Victor Wolfvoet (II)

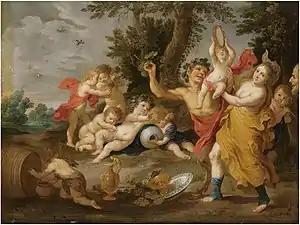
"A Bacchanal"

Wolfvoet was active as an art dealer, became an artist rather late in life, and died relatively young. This explains his fairly limited output. As his work has recently received more academic attention his known oeuvre has expanded thanks to new attributions to Wolfvoet of work formerly attributed to other artists such as Erasmus Quellinus II, Guillam Forchondt, and Willem van Herp and anonymous Rubens followers.